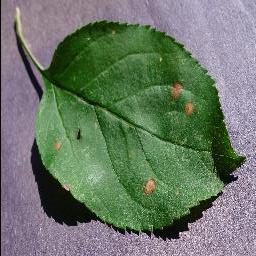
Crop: apple
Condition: black_rot